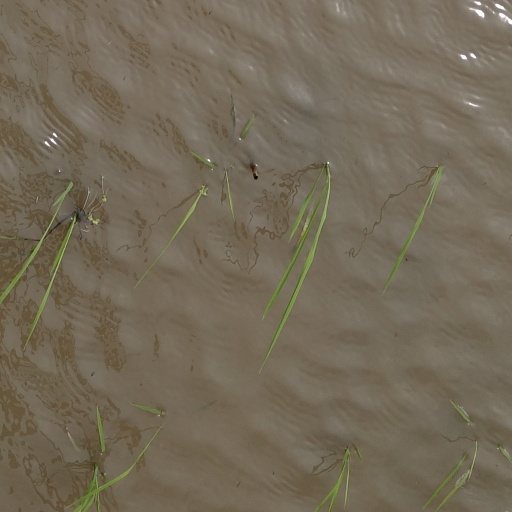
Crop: rice